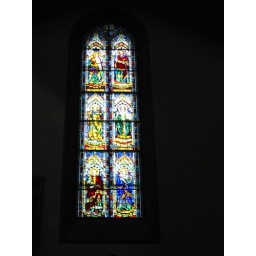
Stained glass windows of the Major Duomo in Sienna